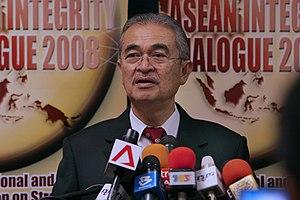
Dato’ Seri Abdullah Badawi, est un diplomate et homme d'État malaisien, 5ᵉ Premier ministre de l'histoire du pays du 31 octobre 2003 au 3 avril 2009. Il est le président de l'United Malays National Organisation, le plus grand parti politique du pays et ancien vice-Premier ministre et ministre de l’Intérieur. Sa femme, Endon Mahmood, est décédée le 20 octobre 2005 après un long combat contre le cancer. Parmi les réformes qu'il envisage de faire, les dossiers les plus sensibles sont ceux des libertés de la presse et de la justice.